Renault 6

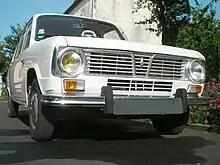
1971 Renault 6 1100, pre-facelift model with additional grille

A variant of the R6 using the Cléon-Fonte engine (an engine used in the Renault 8 since 1962) was unveiled at the 1970 Paris Motor Show and was widely regarded as a big improvement. Power was increased from . The smaller engined model continued to be available until June 1979; it was sold as the Renault 6 L after August 1977.